Habar Gidir

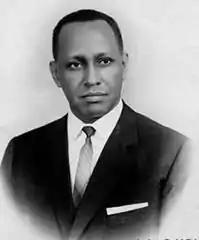
The first Prime Minister of Somalia, Abdullahi Issa Mohamud

The Habar Gidir are one of the largest Somali clan families and inhabit a vast portion of the Somali nation and Somali peninsula at large. The Habargidir mainly reside in the central regions of Somalia, where they predominate, and are frequently associated with the region itself. The Habargidir as a clan break into 5 clan families made up of the Cayr, Sacad, Saleebaan, sifaadle and Saruur who are all descended from Madarki’is (Madarkicis Hiraab).